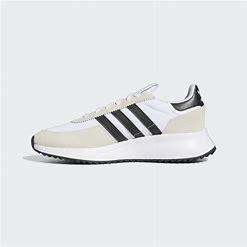
Brand: Adidas
Model: Retropy F2